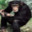
Label: chimpanzee